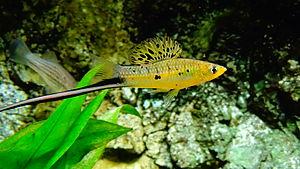
Xiphophorus montezumae (mâle) - Aquarium Tropical du Palais de la Porte Dorée - Paris/France - 29/04/2015
Xiphophorus montezumae est une espèce de poissons d'eau douce tropicale de la famille des Poeciliidae. Xiphophorus montezumae a la particularité d'avoir une « épée » cintré de manière caractéristique.